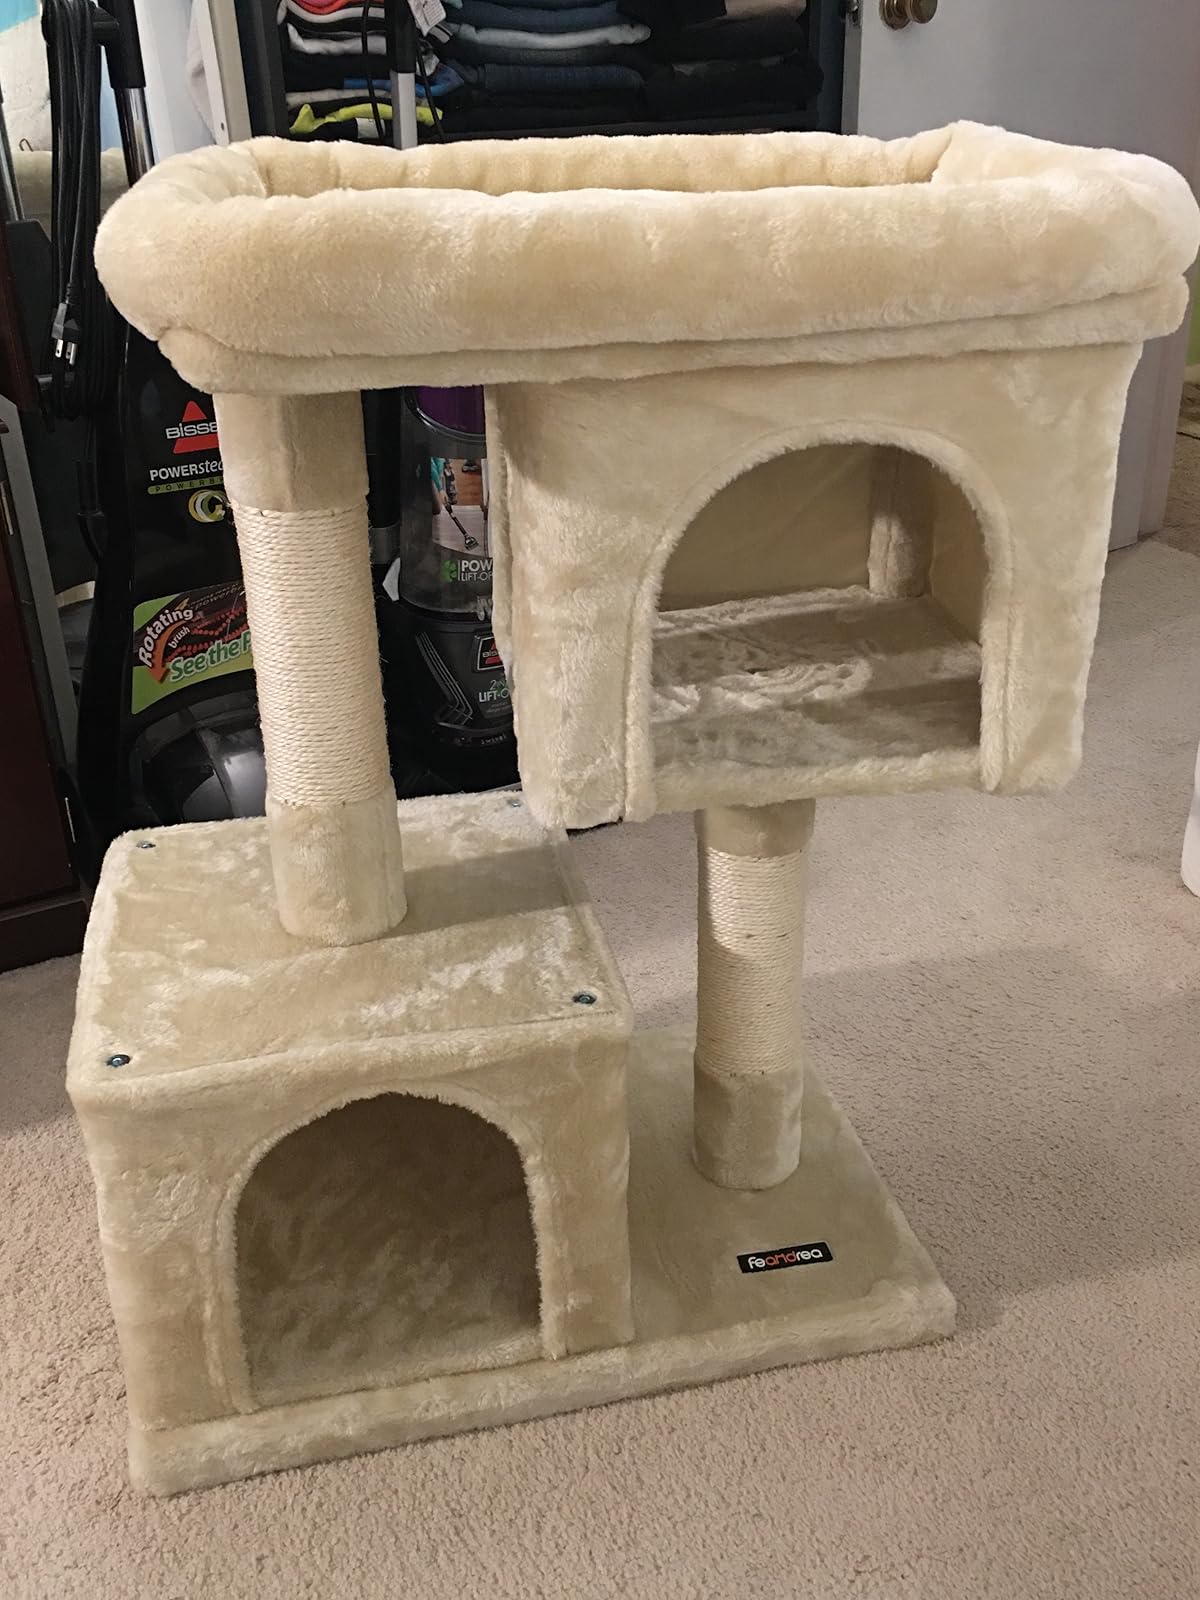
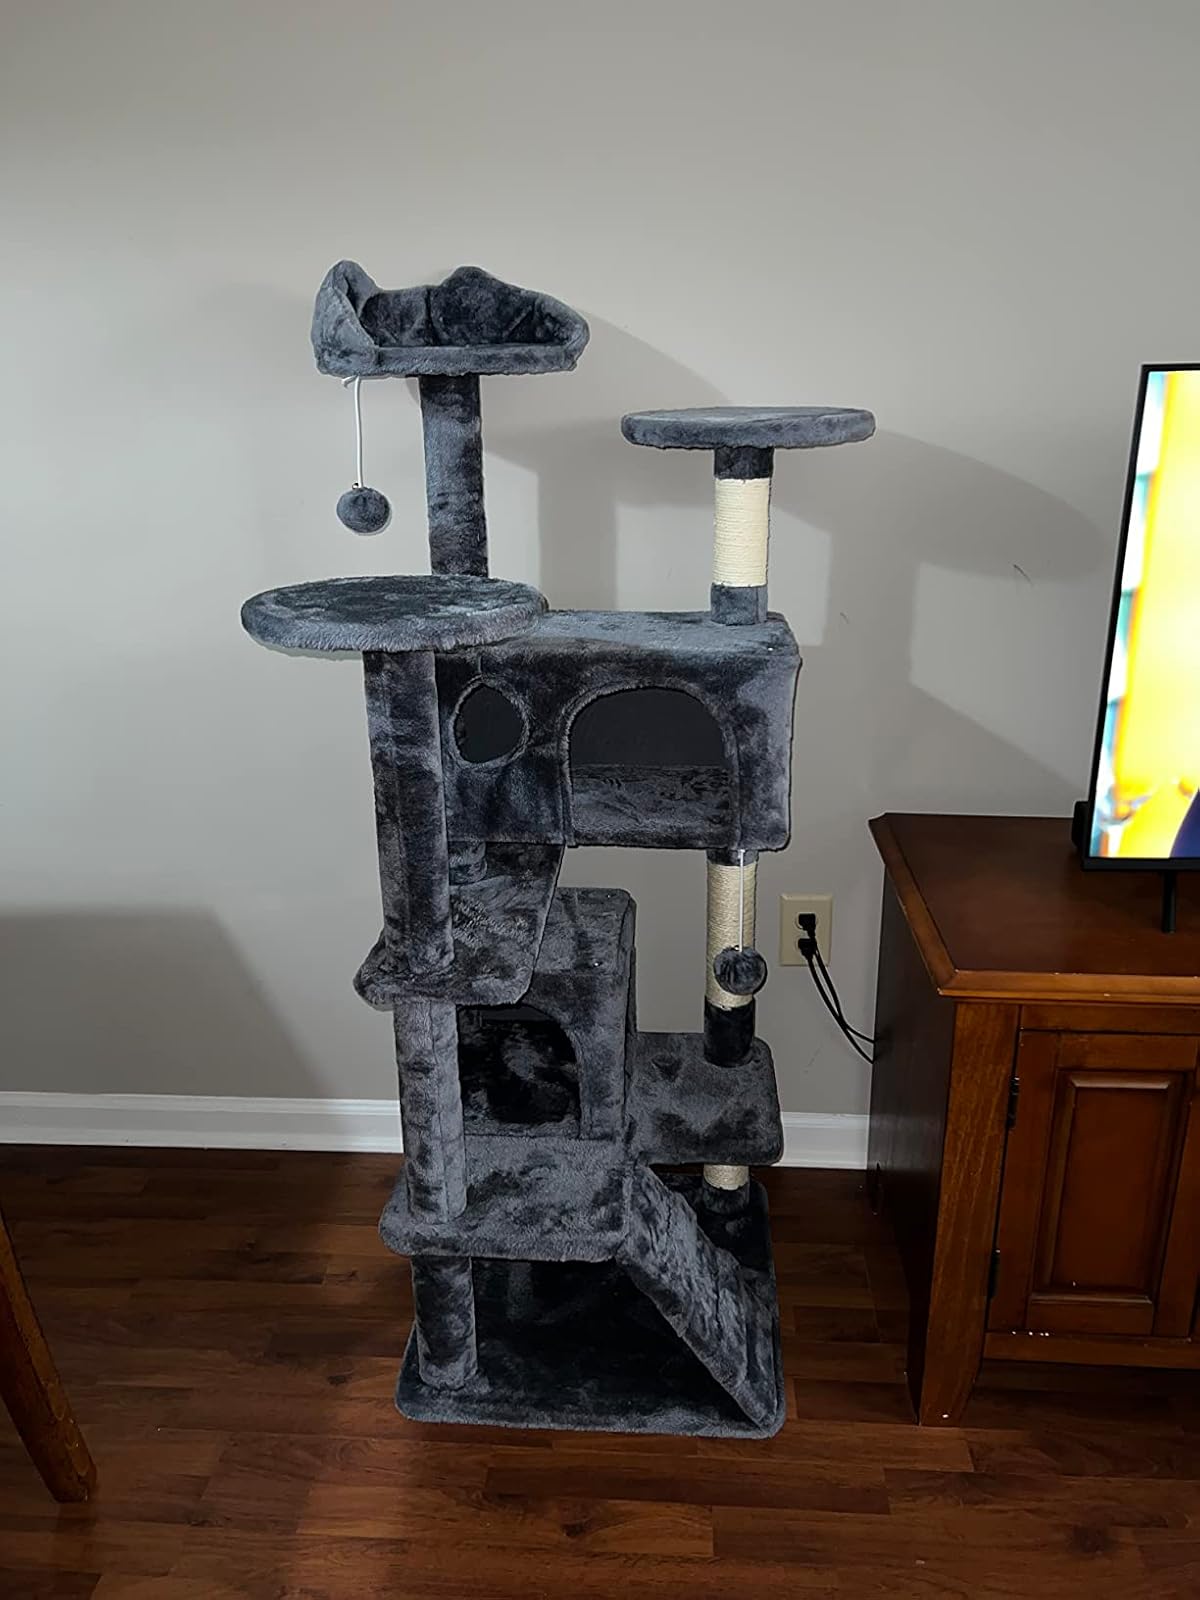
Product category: items_cat tree
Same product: no